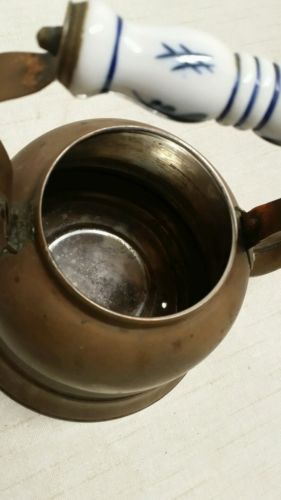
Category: kettle